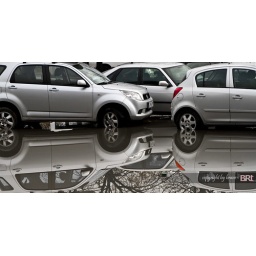
reflection in puddle of parked cars after heavy rainy storm with a red backlite